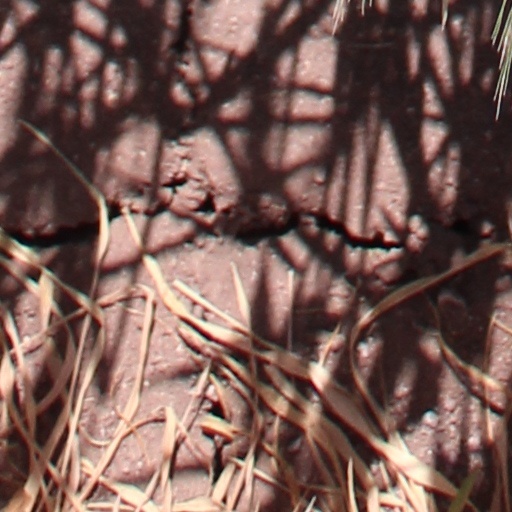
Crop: wheat